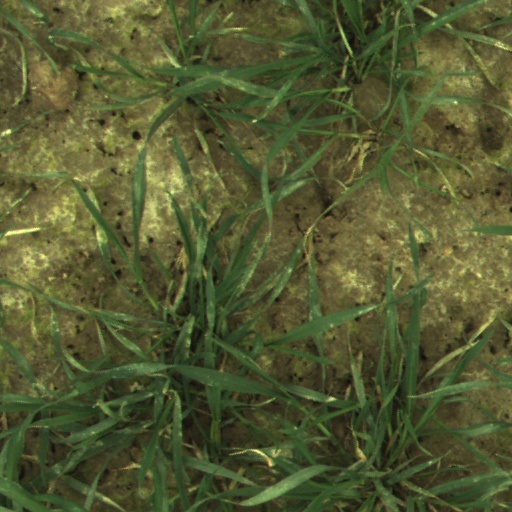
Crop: wheat